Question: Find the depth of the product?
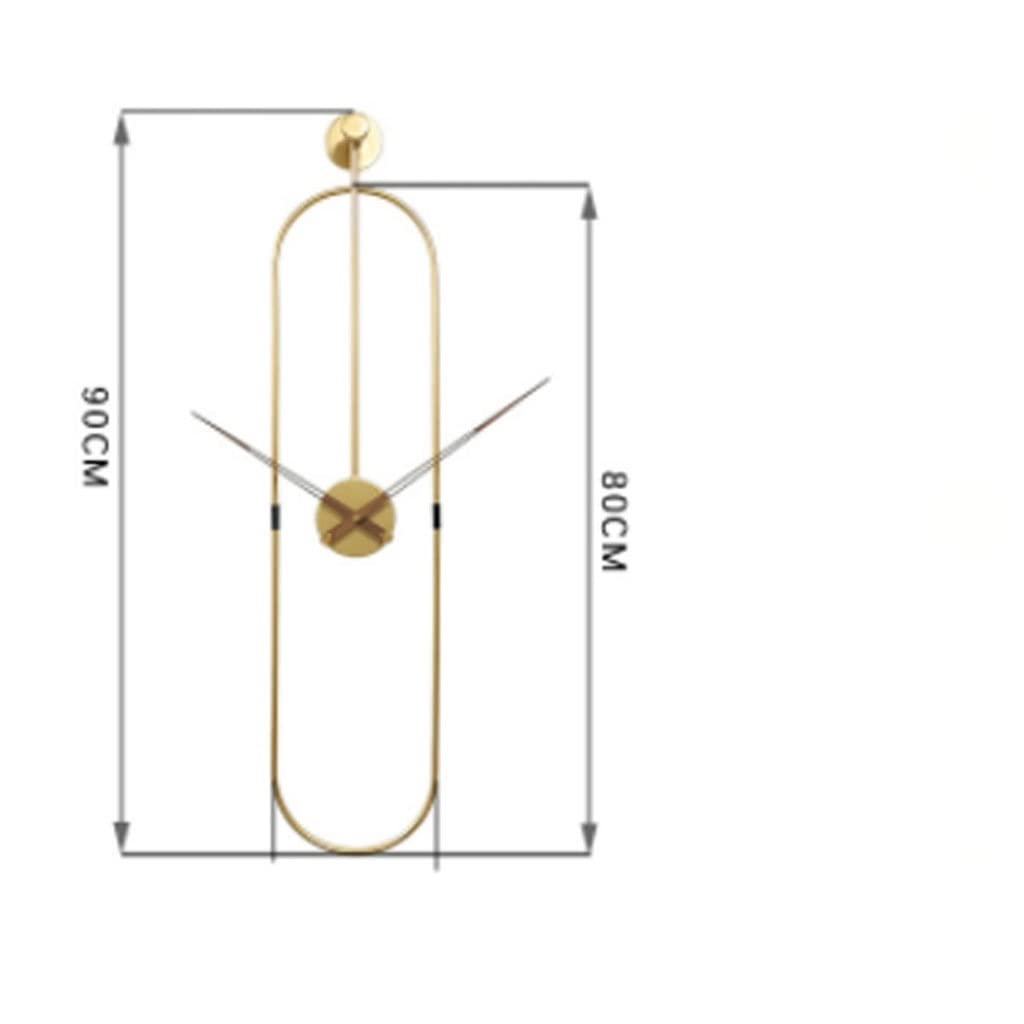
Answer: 90.0 centimetre